John Ellis Roosevelt Estate

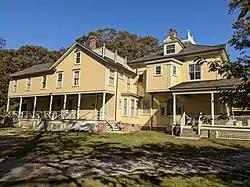
West face, October 2020

John Ellis Roosevelt Estate, also known as Meadow Croft, is a historic estate located at Sayville in Suffolk County, New York.